David Vainola

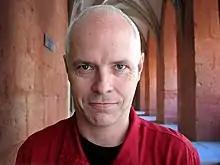
David J. Vainola

For the National Film Board of Canada, Vainola directed the short dramatic film "The Drive Away" in 1989. He directed the short film "The Other Prison" (1990), which won a Silver Plaque at the Chicago Film Festival and a Reel Award (Ottawa).